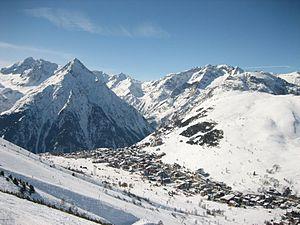
Les Deux Alpes est une station de sports d'hiver française située en Oisans, dans le massif des Écrins. Localisée dans le département de l’Isère et la région d’Auvergne-Rhône-Alpes, elle se trouve à 64 km au sud-est de Grenoble et est desservie par l'aéroport de Grenoble-Isère ou la gare TGV de Grenoble.
Les Deux Alpes est une commune née le 1ᵉʳ janvier 2017 sous le statut de commune nouvelle, à la suite de la fusion des deux communes de la station des Deux Alpes : Mont-de-Lans et Vénosc, située dans le département de l’Isère, en région Auvergne-Rhône-Alpes.
Mont-de-Lans est une ancienne commune française située dans le département de l'Isère en région Auvergne-Rhône-Alpes. Depuis le 1ᵉʳ janvier 2017, elle est l'une des deux communes déléguées, avec Vénosc, composant la commune nouvelle des Deux-Alpes. Mont-de-Lans était jusque-là l'une des deux communes composant la station de sports d'hiver des Deux Alpes. Ses habitants sont appelés les Lantillons.